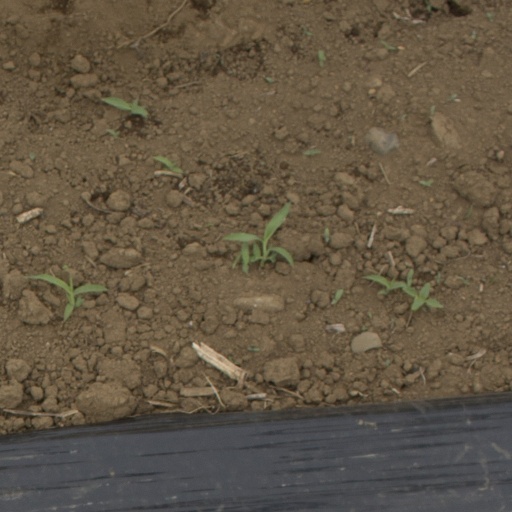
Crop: Jerusalem artichoke